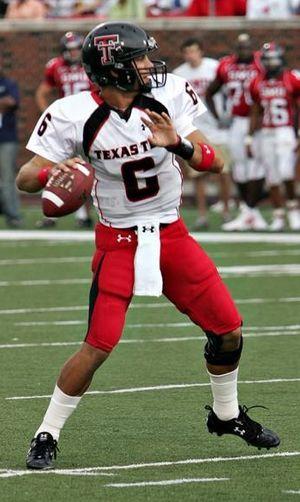
Les Red Raiders de Texas Tech sont un club omnisports universitaire de l'Université de Texas Tech. Les équipes des Red Raiders participent aux compétitions universitaires organisées par la National Collegiate Athletic Association. Texas Tech fait partie de la Big 12 Conference.
"Le Sammy Baugh Trophy récompense chaque année depuis 1959, le meilleur passeur du football américain de niveau universitaire en NCAA. Ce trophée, créé par le Touchdown Club de Columbus, fait référence à ""Slingin"" Sammy Baugh, ancien quarterback des Horned Frogs de TCU et des Redskins de Washington.